Sleeping Dogs (video game)

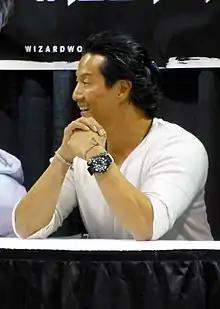
Five actors were considered by the developers to portray main protagonist Wei Shen. American actor Will Yun Lee (pictured) was eventually chosen to play the main character.

"Black Lotus", being developed by "Treyarch" in 2007, was cancelled the same year and turned into "True Crime Hong Kong." The game featured a female protagonist and was set to be an action game, with heavy comparisons to Hong Kong action movies, but Activision later decided that this move wouldn't be successful, compared to other games released at the time. Towards the end of 2007, Activision approached the newly founded United Front Games, which consisted of ten people, to develop the idea of Black Lotus into an open world game with a male protagonist. United Front accepted and Activision provided sufficient funding for 180 employees.